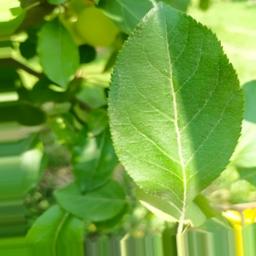
Label: Healthy